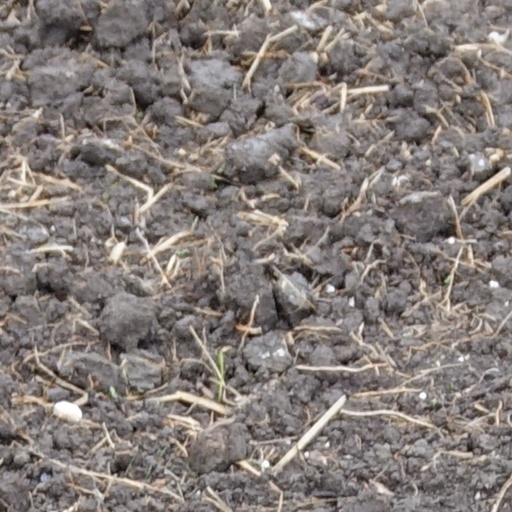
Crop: wheat